Jean-Baptiste Pompallier

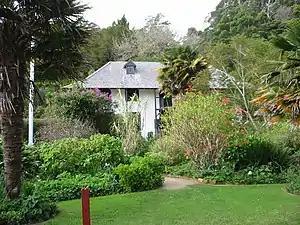
Pompallier House and gardens.

On 30 December Pompallier, Fr Louis Catherin Servant SM and Brother Michel (Antoine) Colombon sailed for the Hokianga and arrived at the home of Thomas and Mary Poynton on 10 January 1838. It was to be his headquarters and the chief scene of his labour for the next 30 years.